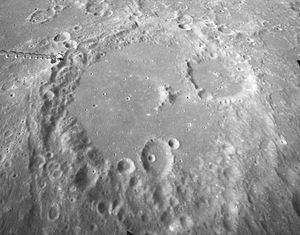
Albategnius (månekrater)
Skråt billede fra Apollo 16 i sydlig retning, med Kleinkrateret foroven til højre
Albategnius er et gammelt nedslagskrater på Månen, som ligger på Månens forside i det centrale højland. og er opkaldt efter den tyrkiske videnskabsmand Al-Battani.